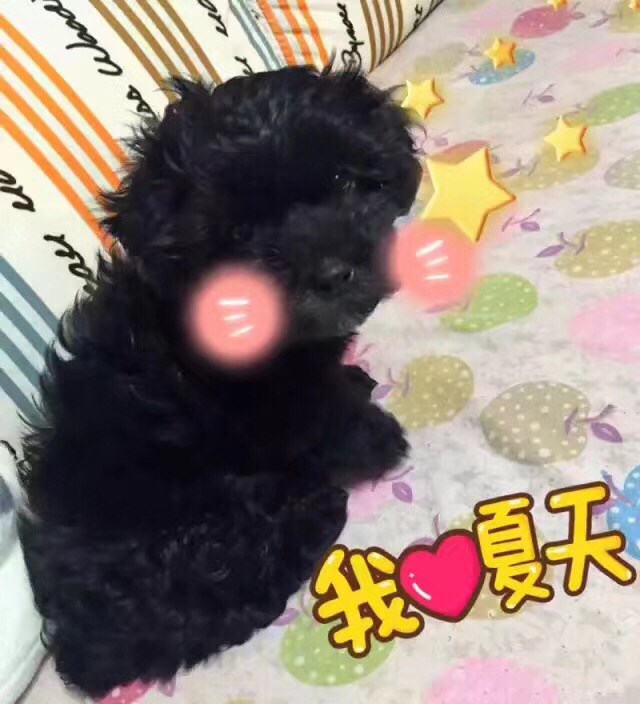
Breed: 7449-n000128-teddy